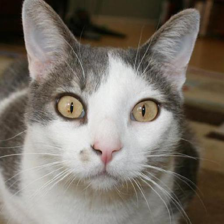
Label: animals